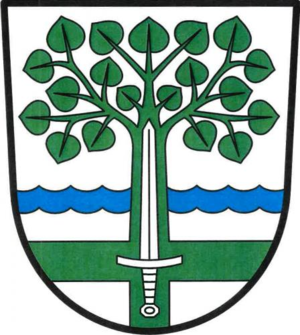
Libkova Voda est une commune du district de Pelhřimov, dans la région de Vysočina, en République tchèque. Sa population s'élevait à 258 habitants en 2019.